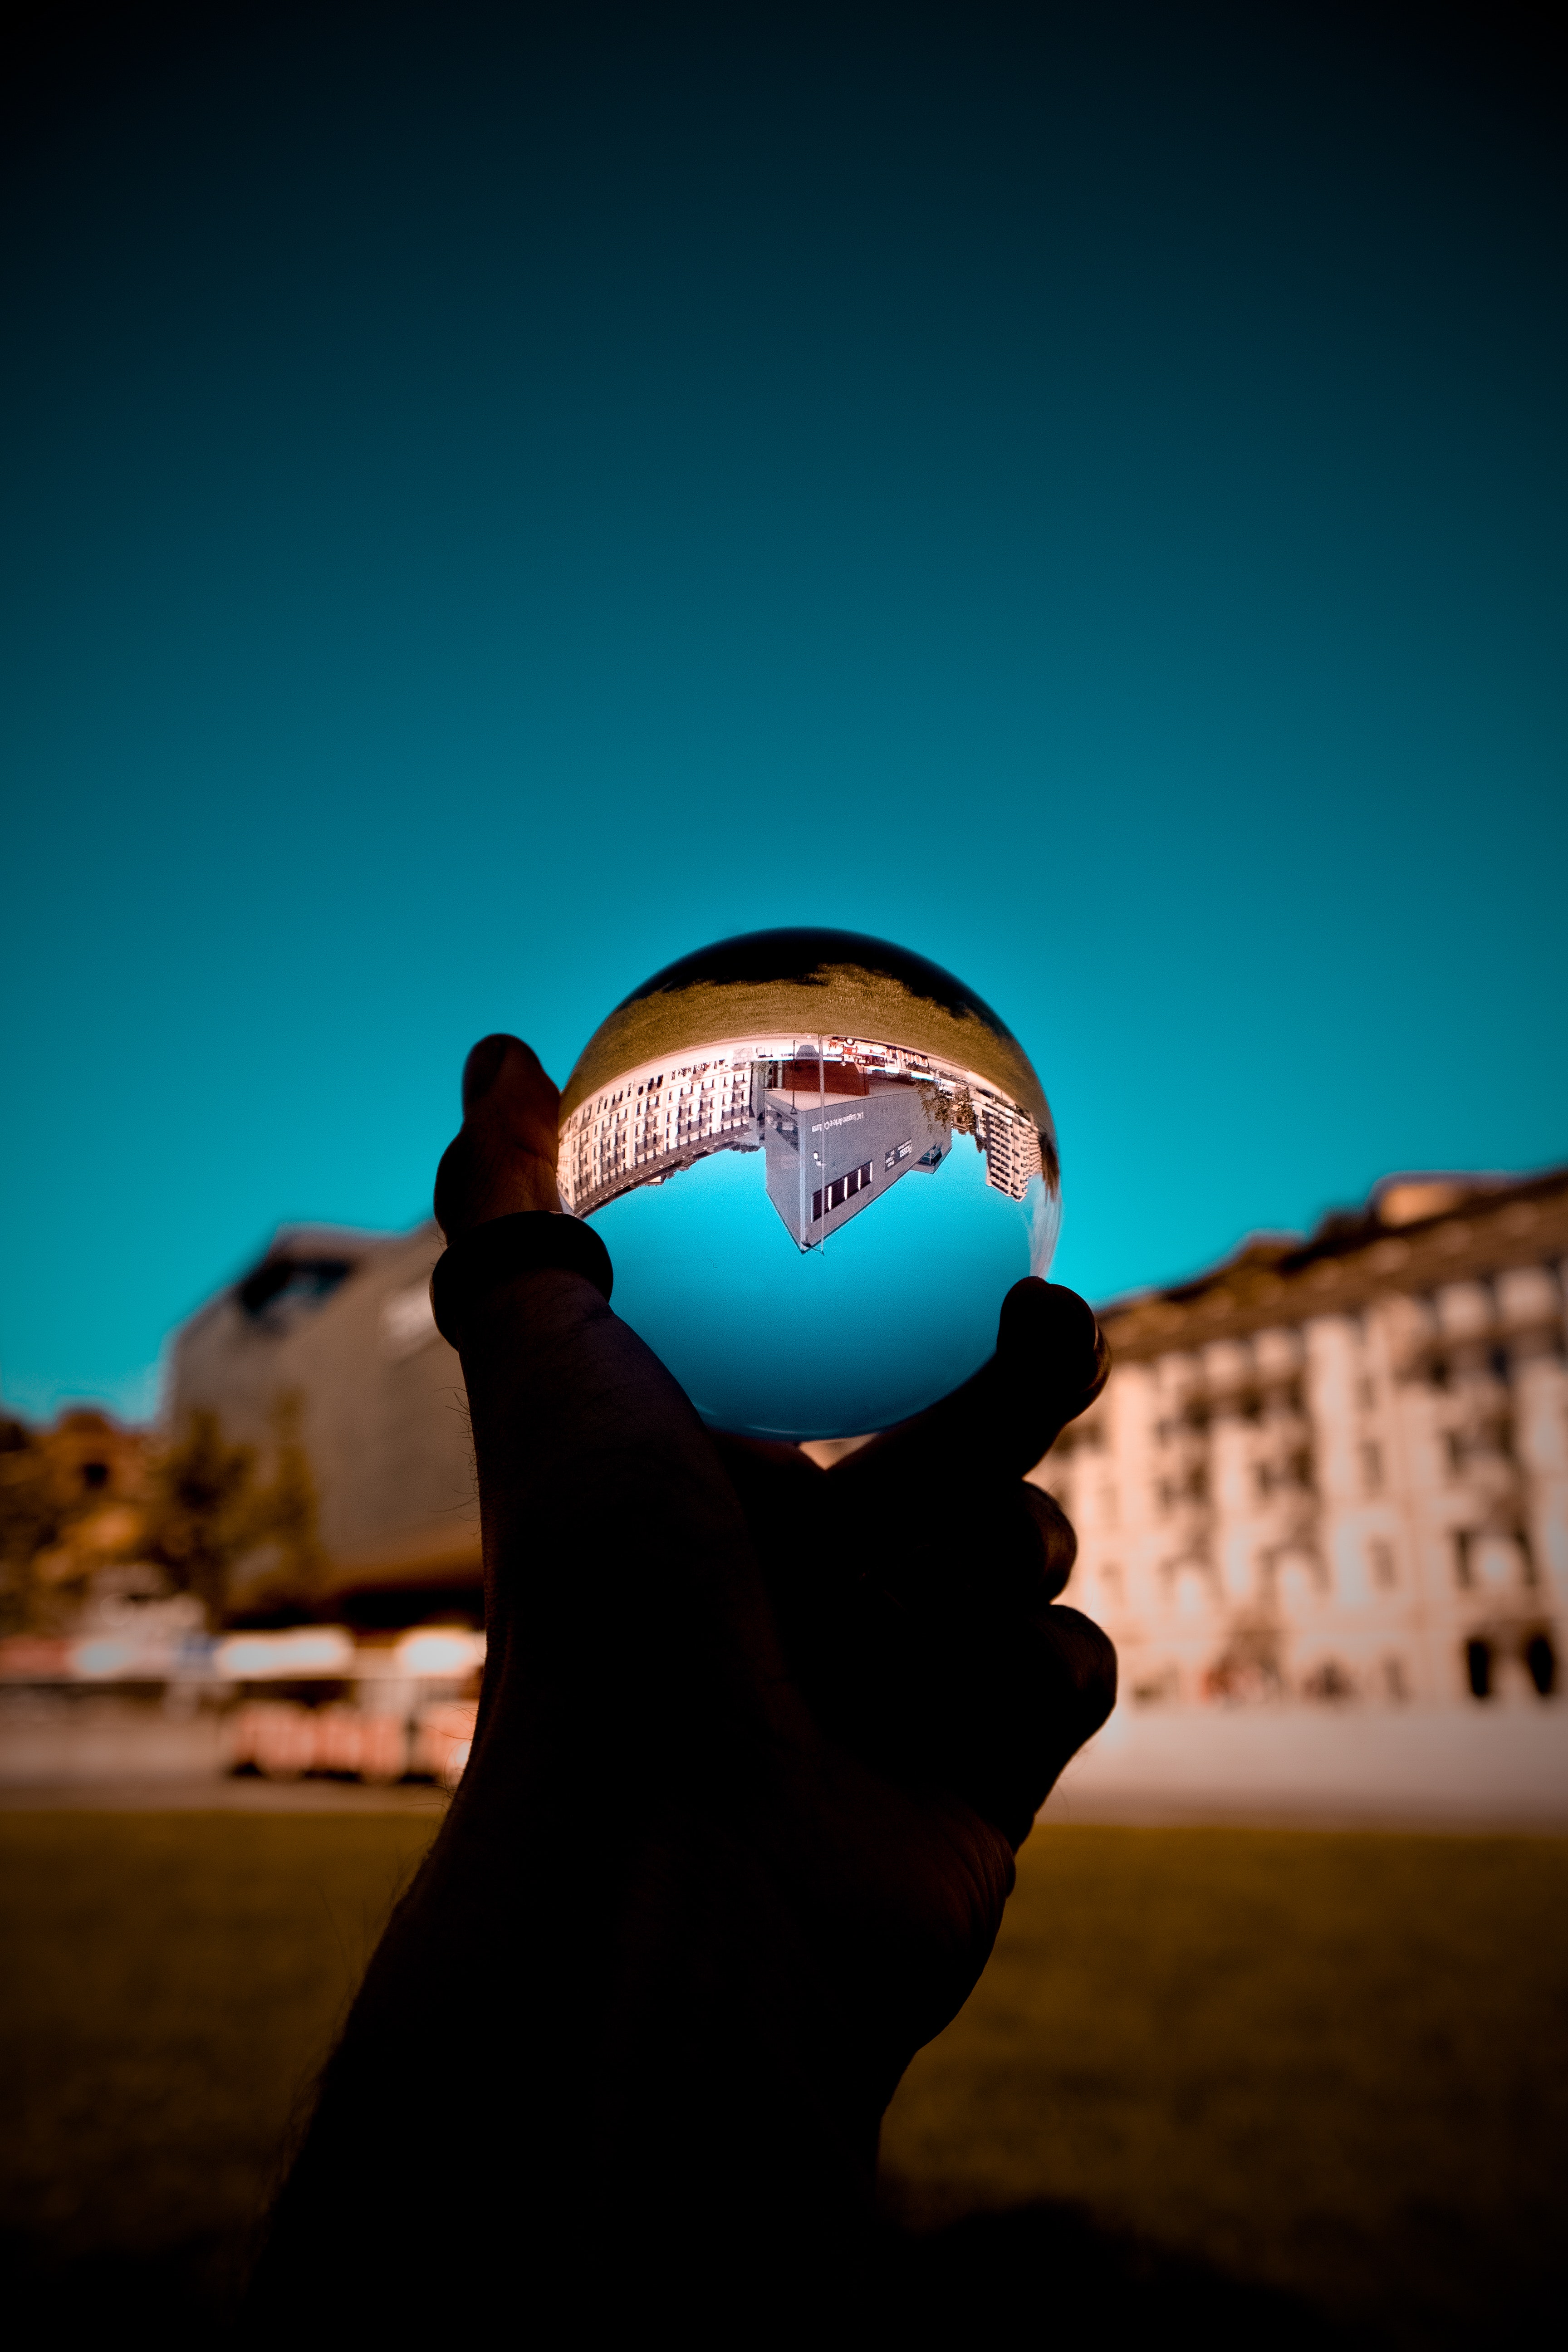
sky, blue, eyewear, water, sunglasses, light, cloud, glasses, photography, backlighting, sunlight, flash photography, stock photography, landscape, vacation